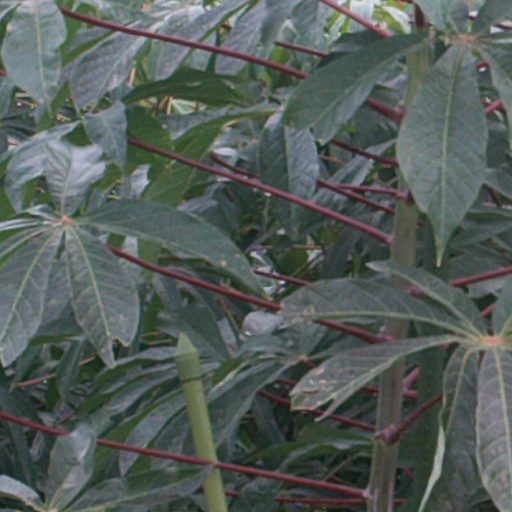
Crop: cassava